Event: Nepal Earthquake
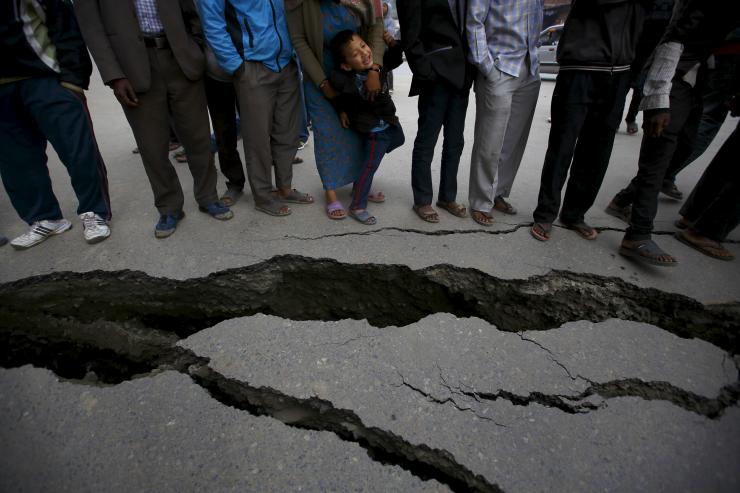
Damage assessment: damage